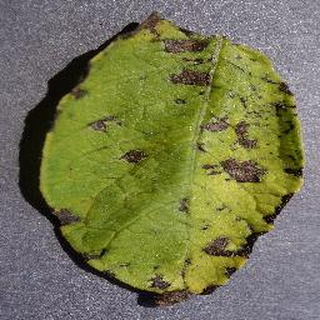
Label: potato_early_blight